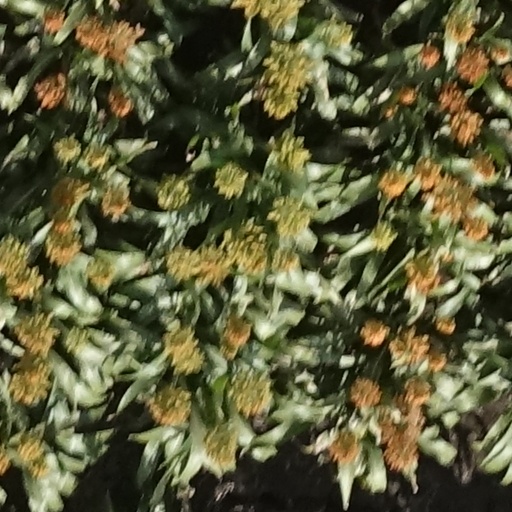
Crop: sorghum